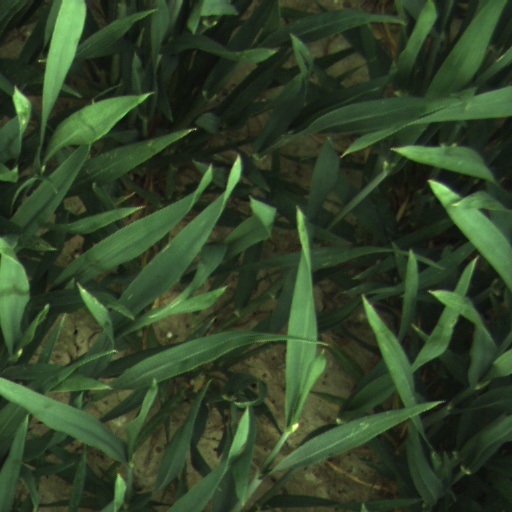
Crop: wheat